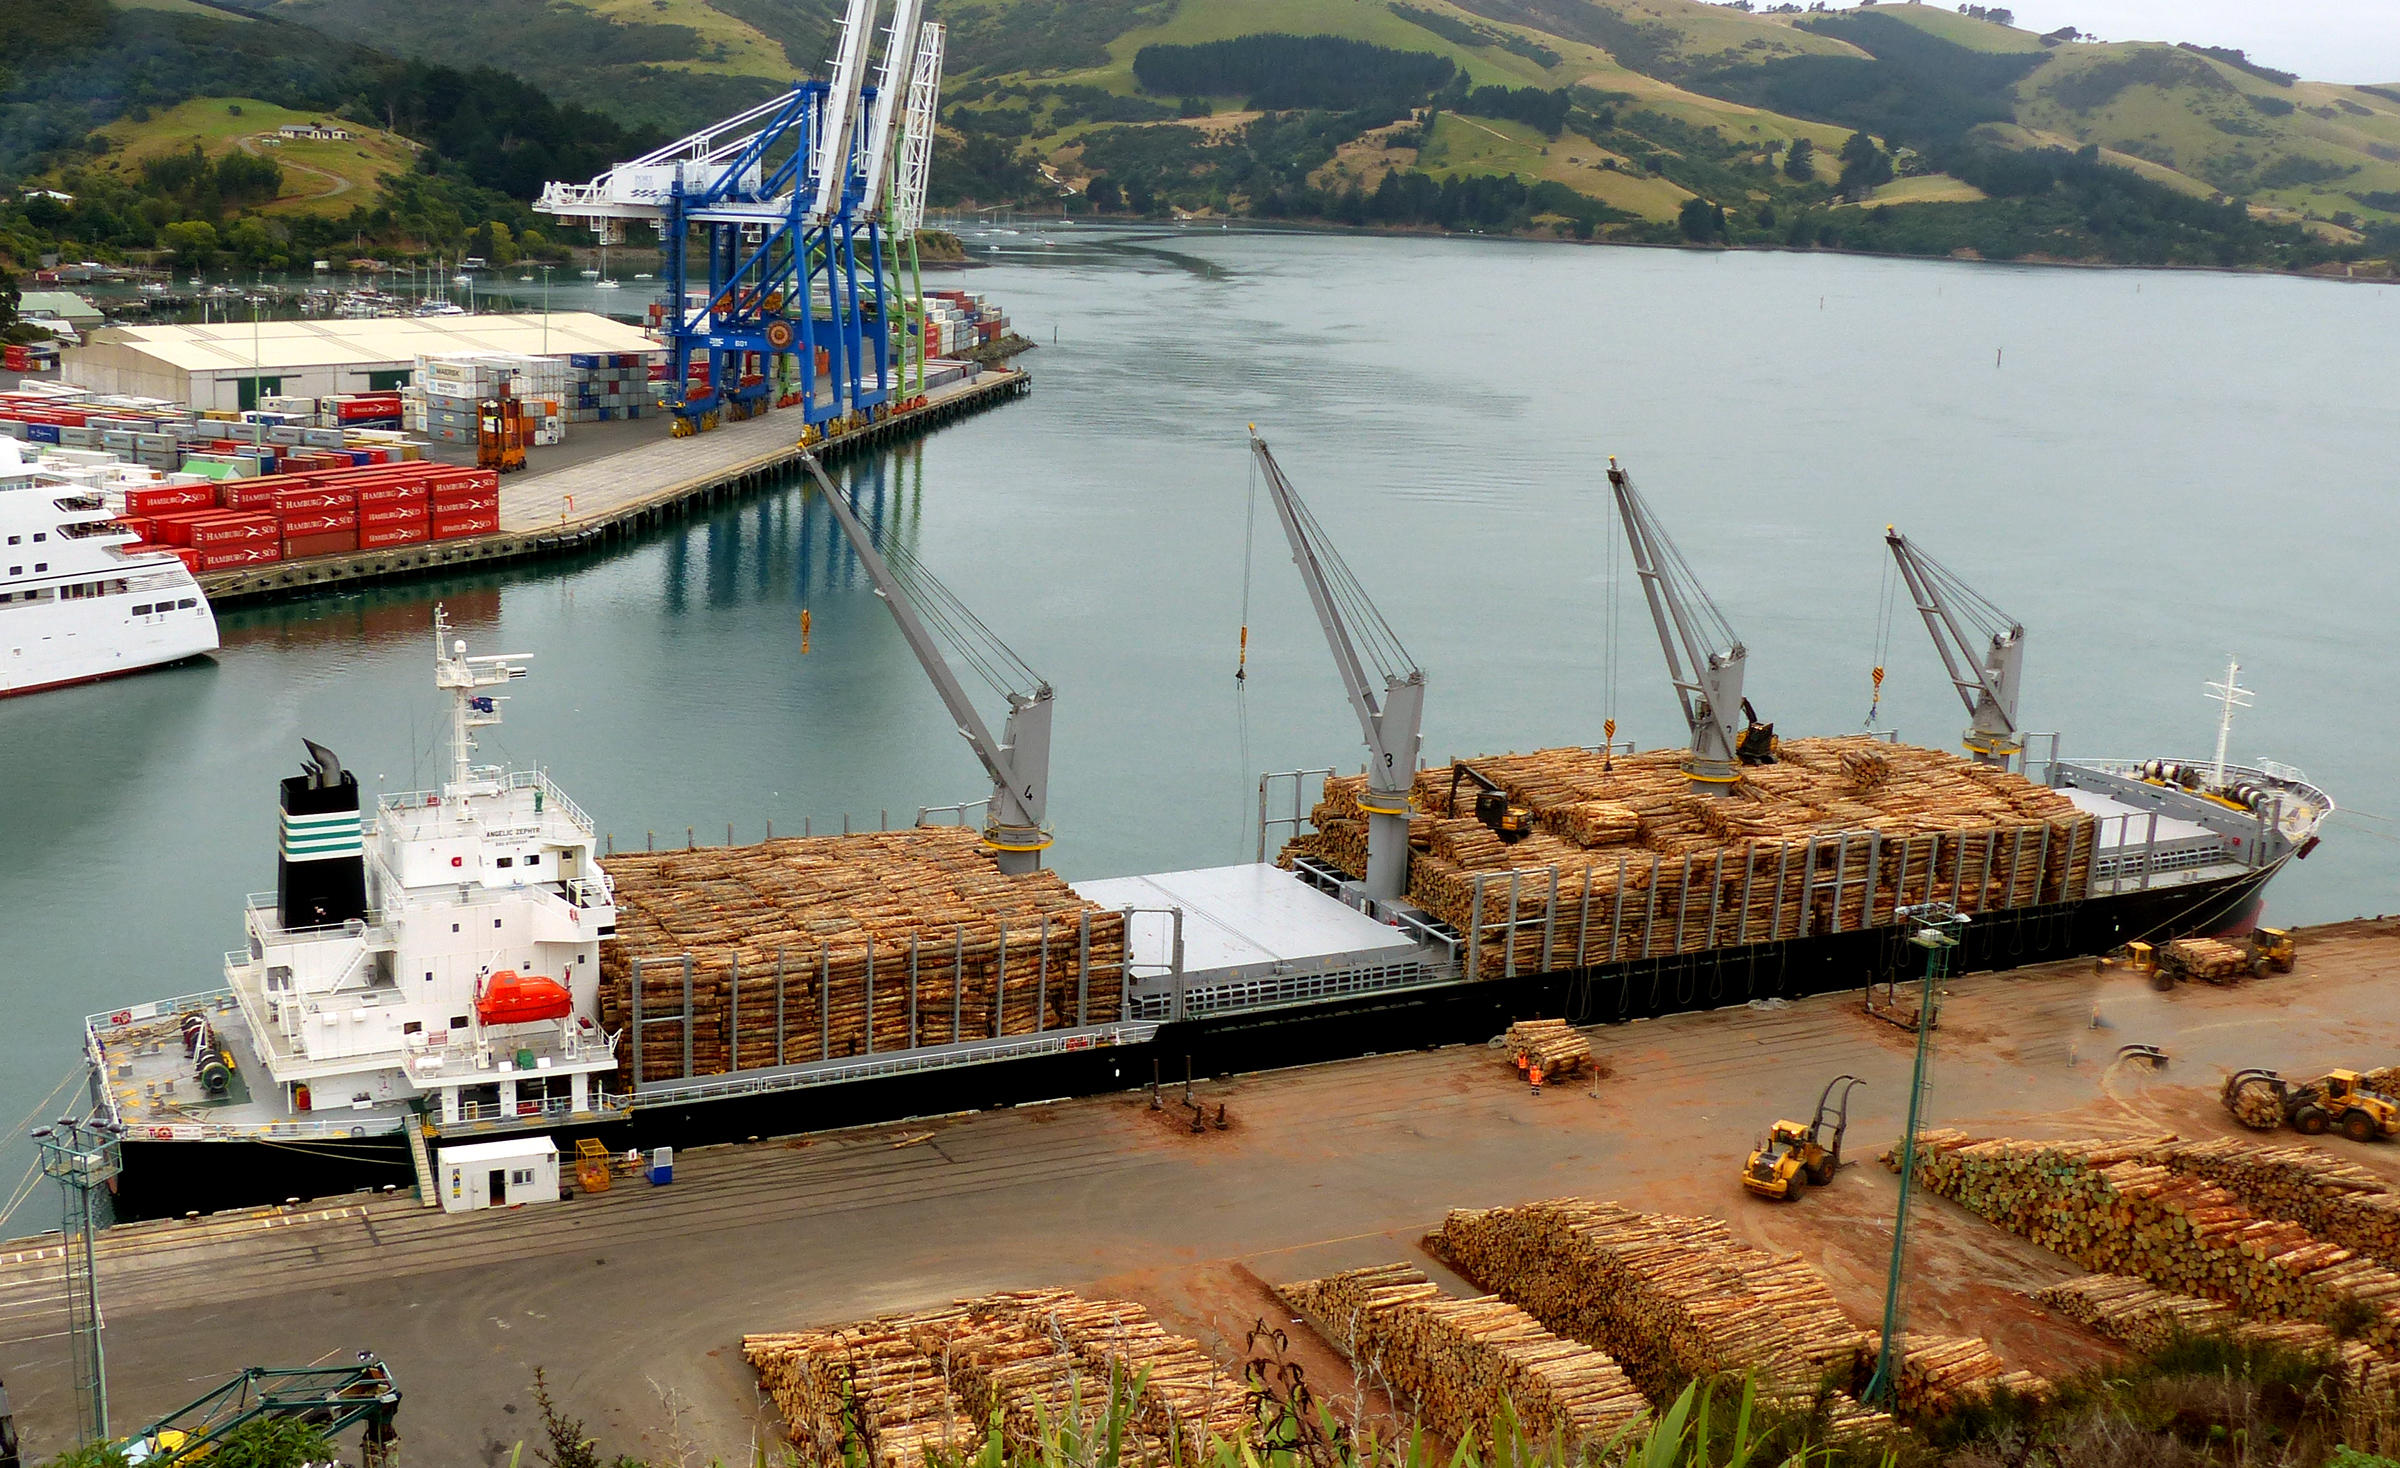
sea, coast, dock, boat, ship, transport, vehicle, bay, harbor, port, waterway, publicdomain, logs, infrastructure, ships, cargo, timber, channel, lumixfz200, dunedin, angeliczephyr, dockworkers, portotago, watercraft, fishing vessel, freight transport, bulk carrier